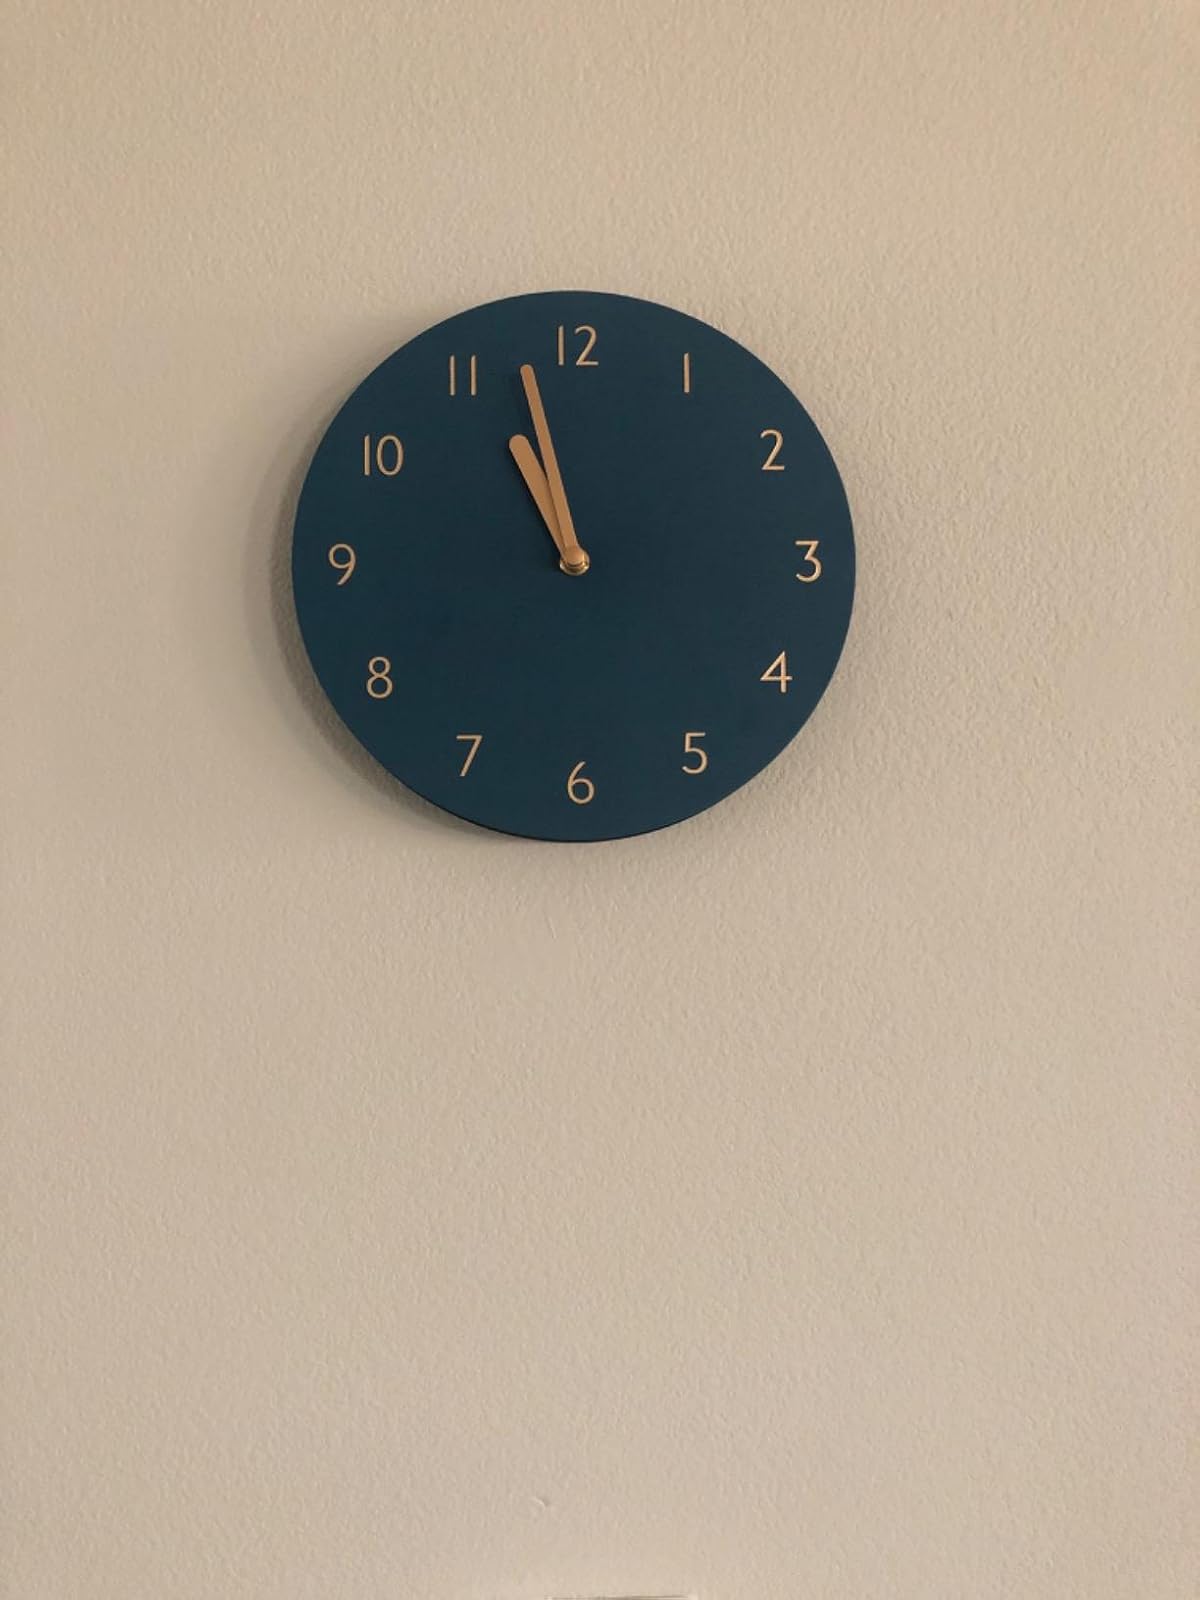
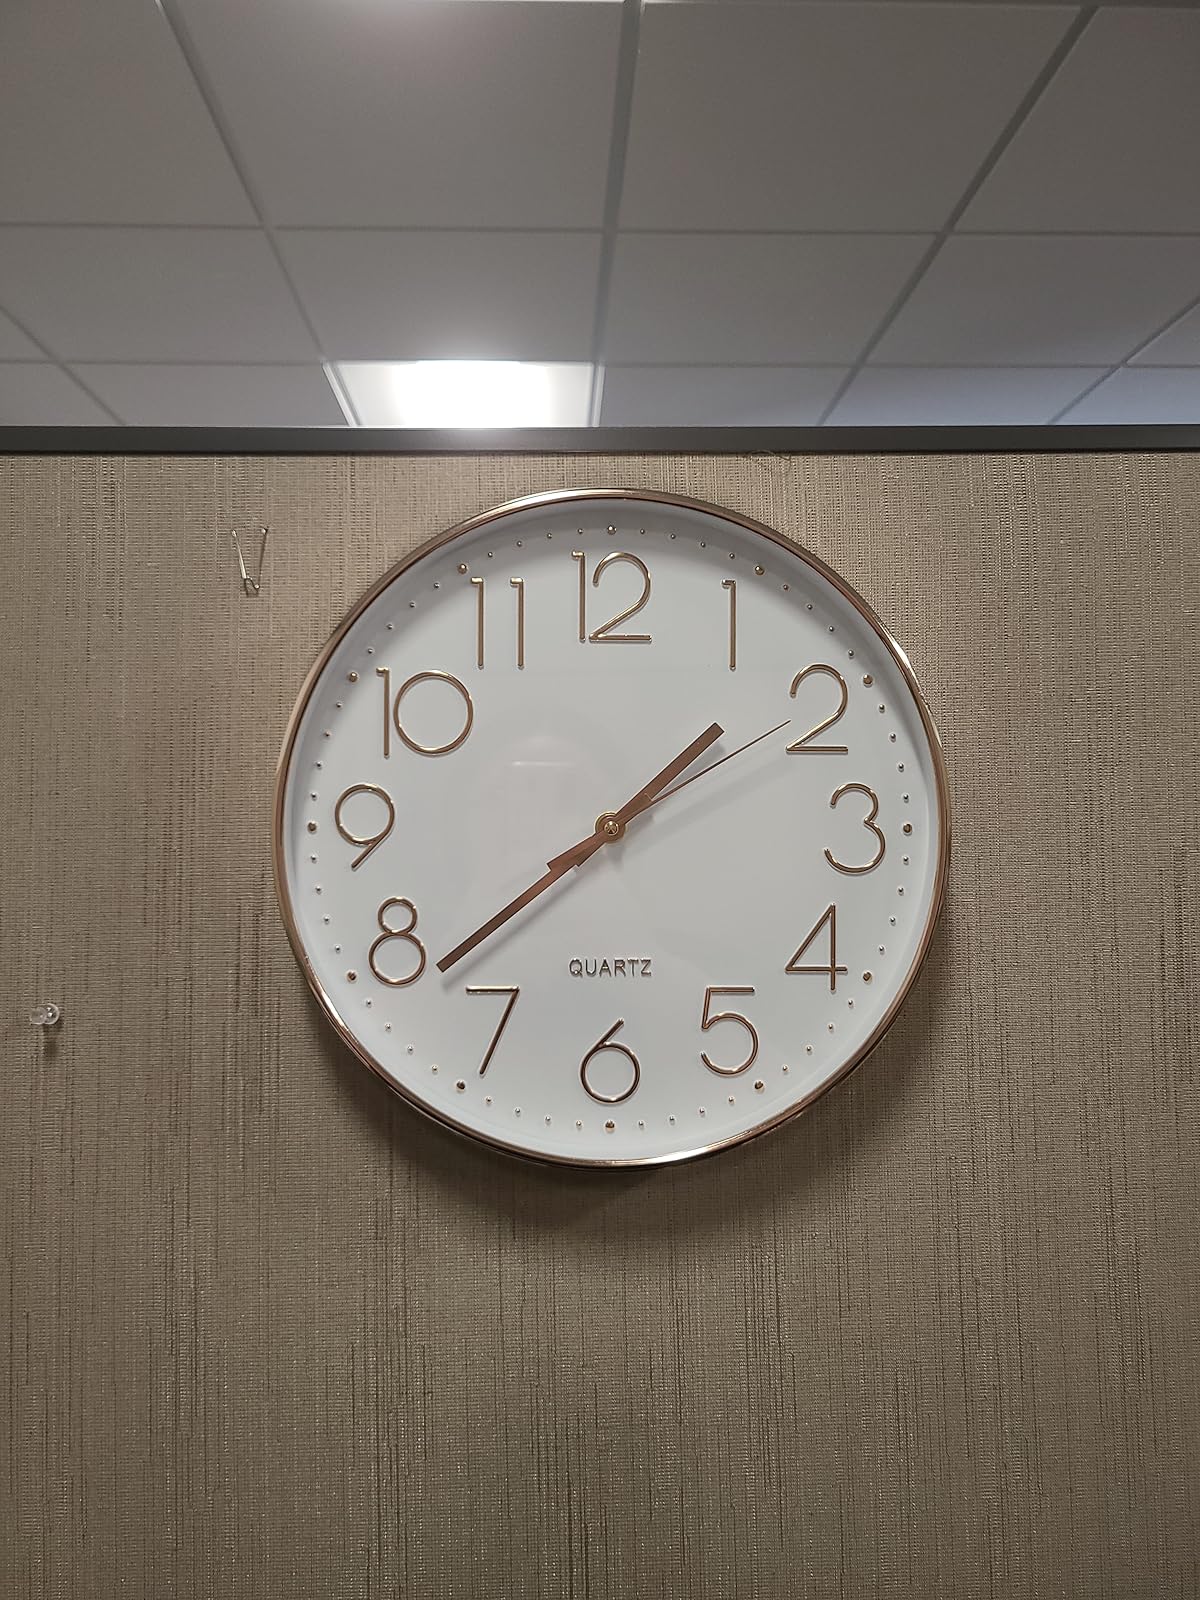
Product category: clock
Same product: no